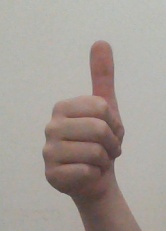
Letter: aleff